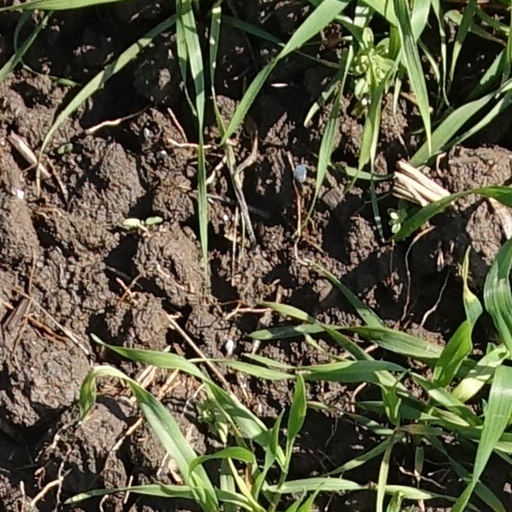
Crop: wheat